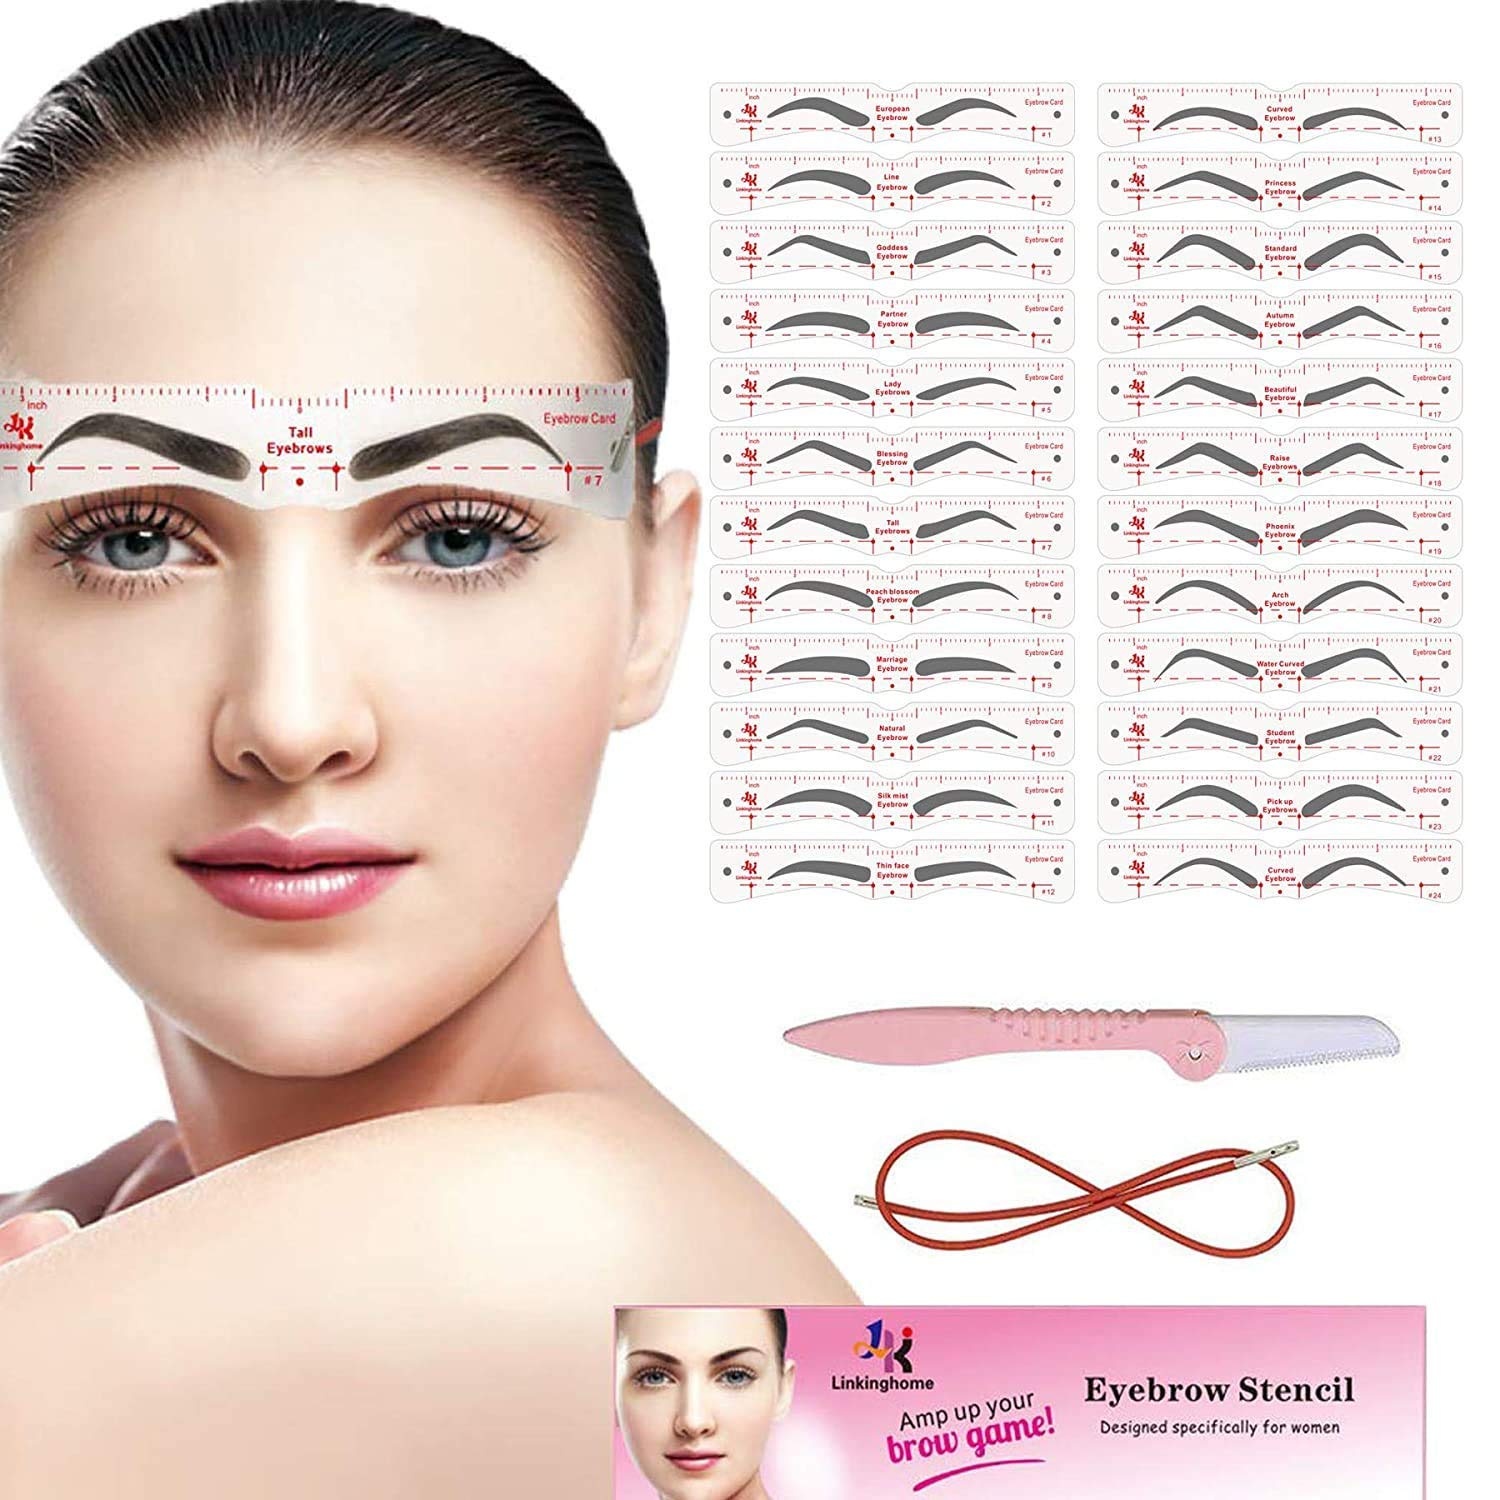
Eyebrow Stencil, 24 Eyebrow Shaper Kit, Reusable Eyebrow Template With Strap, 3 Minutes Makeup, Suitable for 98%
Overview Brand : Linkinghome Color : 24pcs Material Feature : Reusable Product Benefits : Brow Correction Item Weight : 1.76 ounces About this item PERFECT FOR BEGINNERS AND PROS - We’ve collected customer advice, tested a lot of shapes, and finally selected 24 eyebrow shapes which are suitable for 98% of people. It's not only for beginners but also for skilled ones. Anyone can find the most suitable style and complete a professional look without having to step foot at a salon! SKIN-FRIENDLY - Our eyebrow stencils are made of high-quality PEVA material, more comfortable, durable and softer, with an elastic fixed strap, you can wear the eyebrow template around your forehead without worrying that it will fall off. It would not bring you any discomfort during eyebrow shaping. TIME-SAVING- It's very easy to use and quickly complete your makeup in 3 minutes. Easy to carry around in your handbag and perfect for traveling. You will draw your eyebrows so easy and effective. It’s reusable and easy to clean, eco-friendly and cost-saving! KEEP YOUR BEAUTY - Our eyebrow stencils help you achieve perfectly shaped eyebrows that look more detailed and precise. Using our micro-blading tool you can draw your eyebrows in a balanced way. A must-have in your makeup collection. This is a perfect gift for mom, wife, girlfriend and friends! SATISFACTION - We are so confident in the quality of our product. We will refund the money back or resend a new one if the eyebrow stencils size does not meet your eyebrow or our eyebrow stencils not satisfied you.
Brand: Linkinghome
Category: Health & Beauty > Personal Care > Cosmetics > Cosmetic Tools > Makeup Tools > Eyebrow Stencils